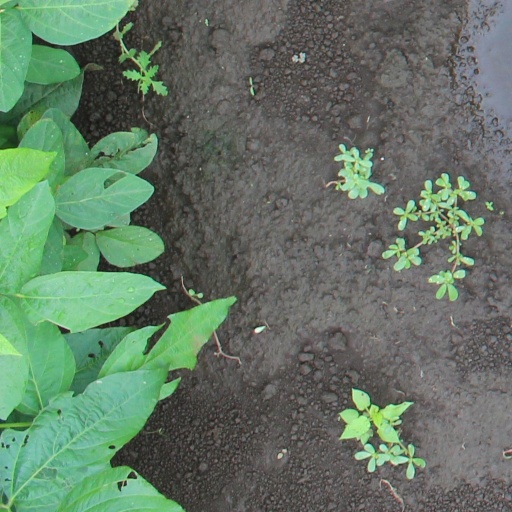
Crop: soybean